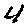
Label: 4